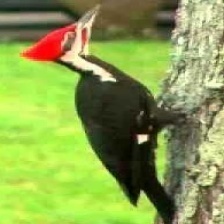
Species: RED HEADED WOODPECKER
Scientific name: MELANERPES ERYTHROCEPHALUS